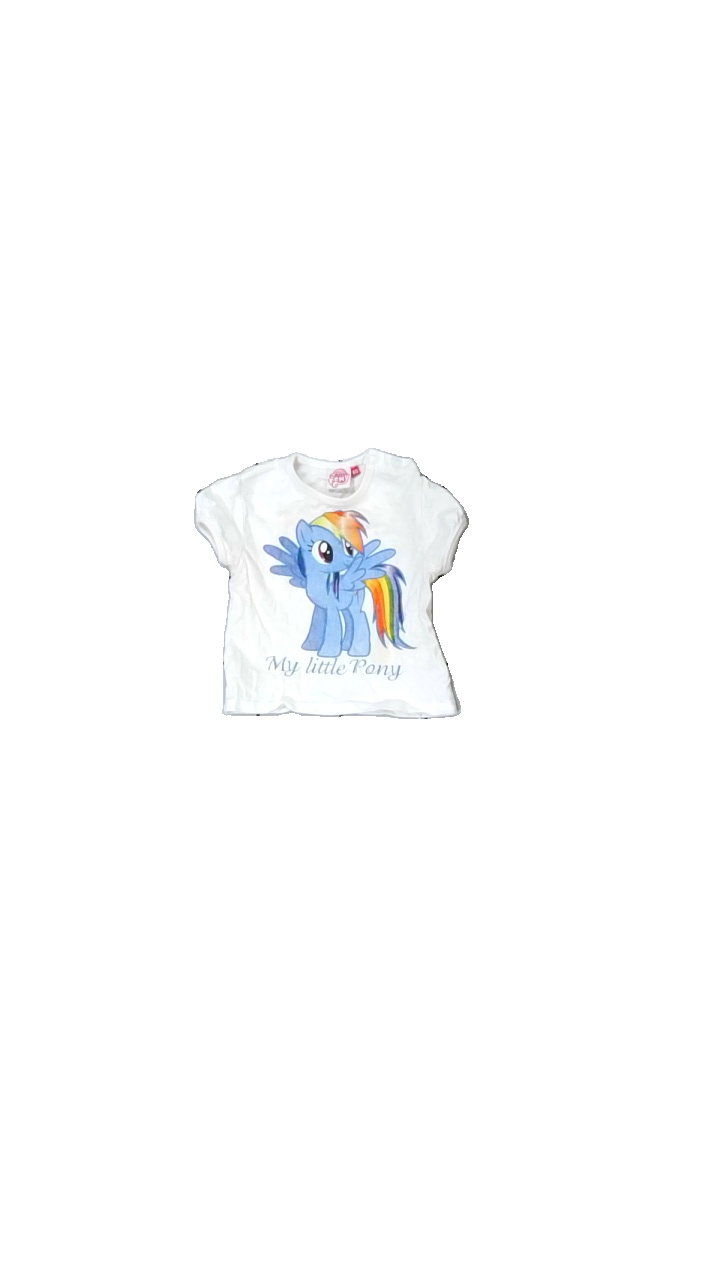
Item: T-shirt (Children)
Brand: My Little Pony
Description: vit t-shirt med häst fram, mycket missfärgad (mer gul än vit)
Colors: White, Blue, Multicolor, Yellow
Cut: Regular
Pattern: Animal print
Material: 100% cotton
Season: All
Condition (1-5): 2
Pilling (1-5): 5
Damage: fläckar
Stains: Major
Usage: Export
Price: <50